Almighty Black P. Stone Nation

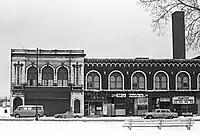
Headquarters in 1978: Vacant theater in 3900 block of South Drexel

The Blackstone Rangers were founded at the St. Charles Institution for Troubled Youth by Jeff Fort and Eugene Hairston as a community organization for black youth in the Woodlawn area of South Chicago. Between 1961 and 1963, they evolved into one of the most dangerous and powerful gangs in Chicago. Fort seized upon the gang's changed mission, renaming it the Black P.(Peace) Stone Nation. He transformed the BPSN into a black nationalistic group, and continued to involve the gang in street crime and drug trafficking. BPSN co-founder Eugene Hairston was incarcerated on drug charges in June 1966 and was eventually murdered in 1988. Fort was arrested for mismanagement of government grants totaling $927,000 from the U.S. Office of Economic Opportunity in March 1972. Fort was released in 1976, but was later re-incarcerated on drug charges in the early 1980s. At the same time he was released from prison, Fort converted to Islam and imbued the BPSN with Islamic overtones, and adopted the name Abdul Malik Ka'bah.